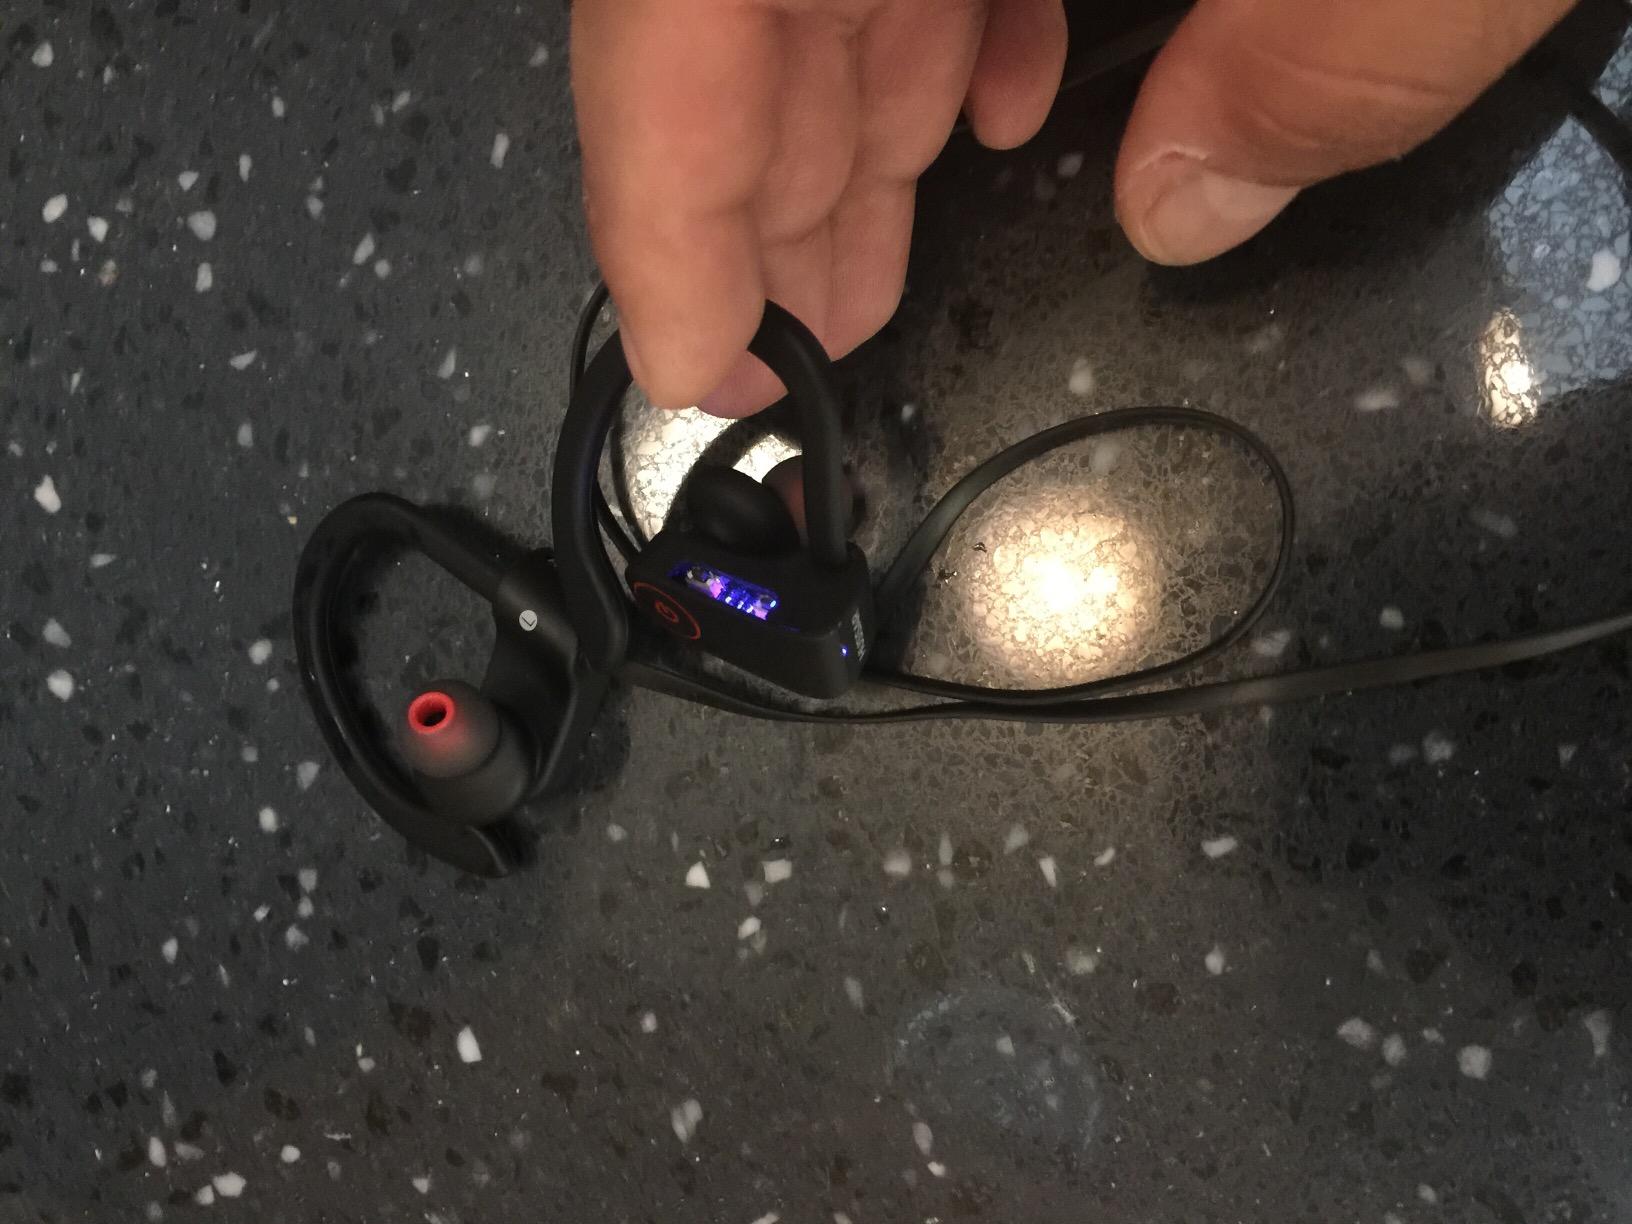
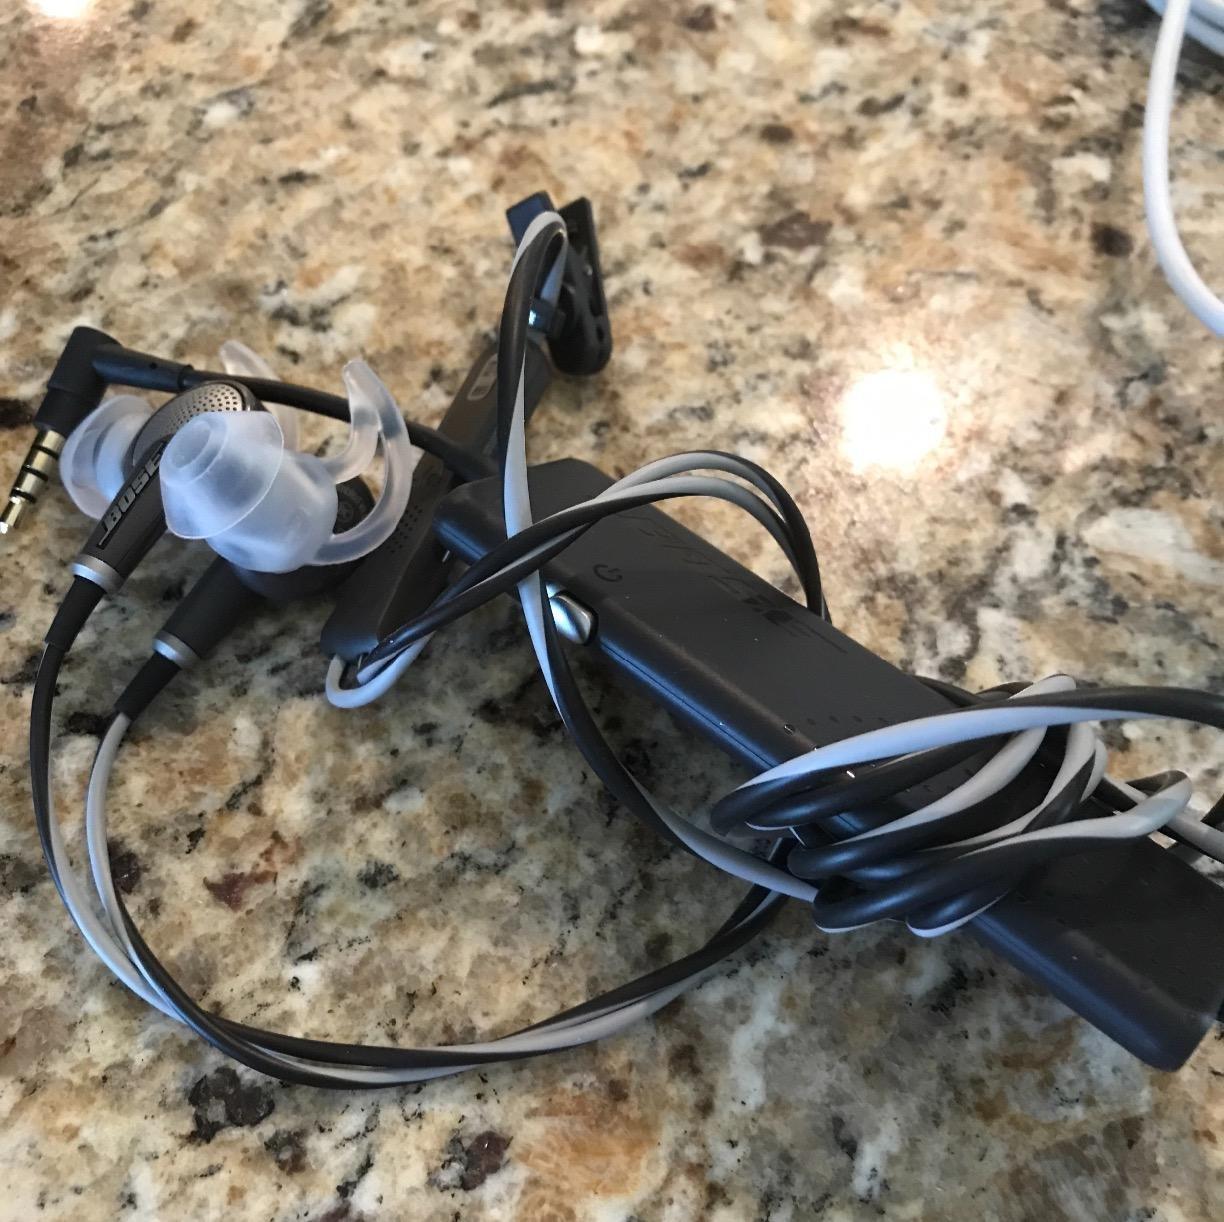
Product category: headphones
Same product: no